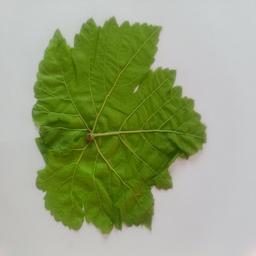
Label: Healthy Leaves